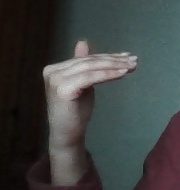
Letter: khaa